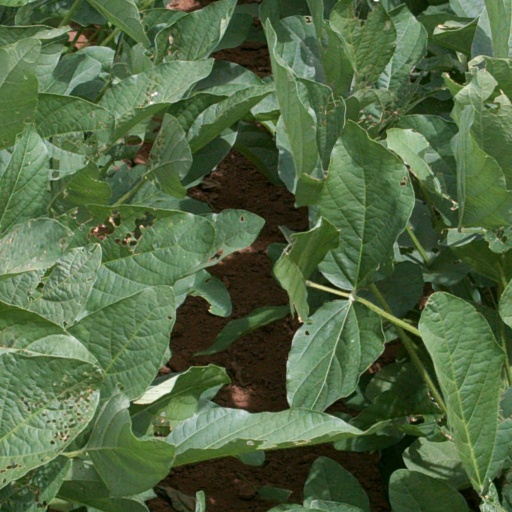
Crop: soybean